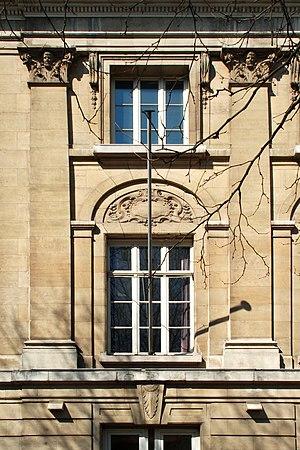
Belgique - Bruxelles - Ancien siège des cristalleries du Val-Saint-Lambert
L'ancien siège des cristalleries du Val-Saint-Lambert est un édifice de style Beaux-Arts édifié par l'architecte Oscar Francotte à Bruxelles en Belgique.